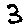
Label: 3